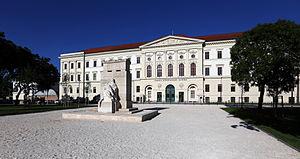
Orczy est un quartier situé dans le 8ᵉ arrondissement de Budapest.
Le 8ᵉ arrondissement de Budapest ou Józsefváros, parfois surnommé Nyócker est un arrondissement de Budapest. Englobant des quartiers centraux et péricentraux de la capitale hongroise, côté Pest, il s'étend du Kiskörút aux faubourgs entourant le cimetière national de Fiumei út. Il est bordé à l'ouest par le 5ᵉ arrondissement, au nord par le 7ᵉ et le 14ᵉ, à l'est par le 10ᵉ et au sud par le 9ᵉ.
L'université nationale de l'administration publique est l'une des universités de Budapest, fondée en 2011. Elle est l'héritière de l'université de Défense nationale Miklós Zrínyi fondée en 1996, de l'École supérieure de police et de la faculté de sciences de l'administration publique de l'Université Corvinus de Budapest.